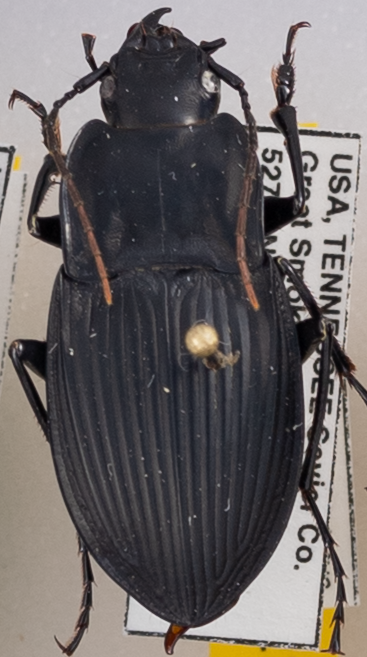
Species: Dicaelus dilatatus
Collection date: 2019-05-28
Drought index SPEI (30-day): -0.17
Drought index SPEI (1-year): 2.09
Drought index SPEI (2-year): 2.09